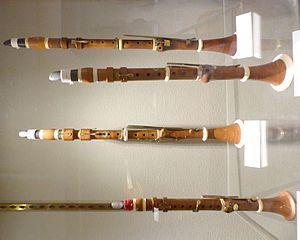
Nice (Alpes-Maritimes, France), au cœur du Vieux Nice, le palais Lascaris avec, entre autres, sa fabuleuse collection d'instruments de musique anciens, la deuxième de France.